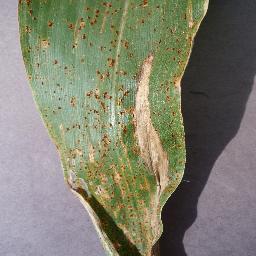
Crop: corn
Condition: (maize)_northern_blight